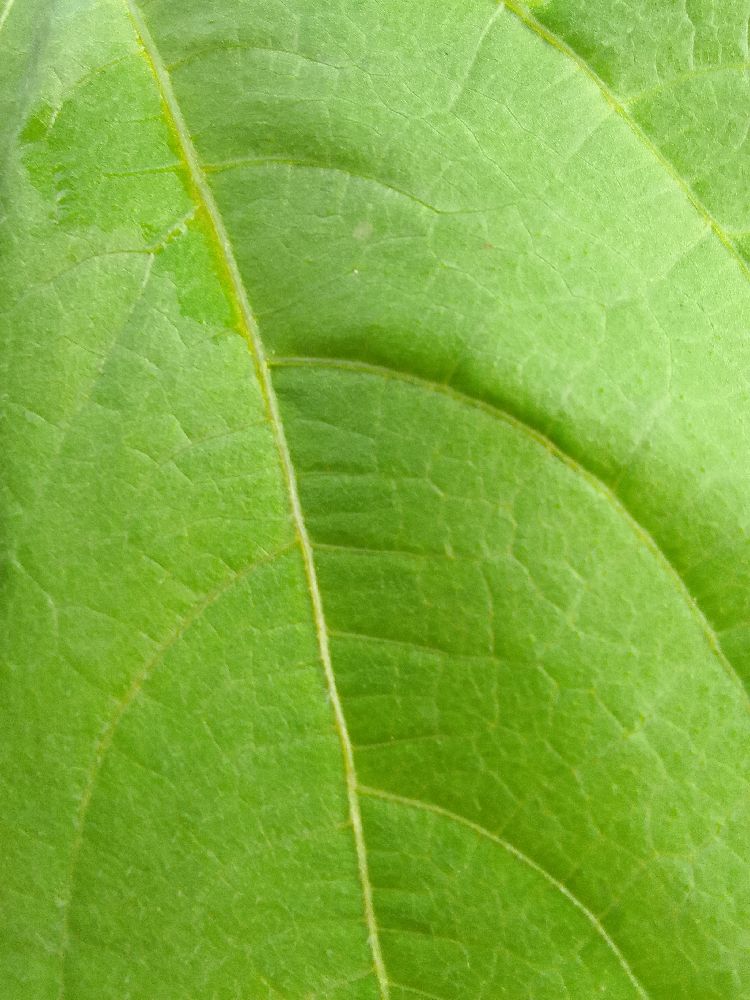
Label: healthy